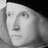
Emotion: neutral